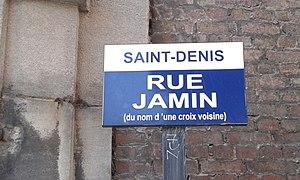
Plaque en émail de la rue Jamin, à Saint-Denis
La croix Feu Jamin est un lieu-dit sur l'emplacement d'une croix de carrefour du 19e arrondissement de Paris, située au carrefour du chemin des Vertus et de la sente du Goulet, ou chemin d'Aubervilliers à Paris.